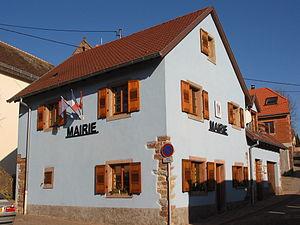
Salenthal est une ancienne commune française située dans le département du Bas-Rhin, en région Grand Est.